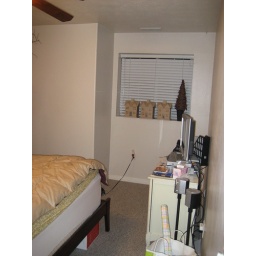
paper mache houses in the windowsill. I started painting one of them and decided I really like them au natural.